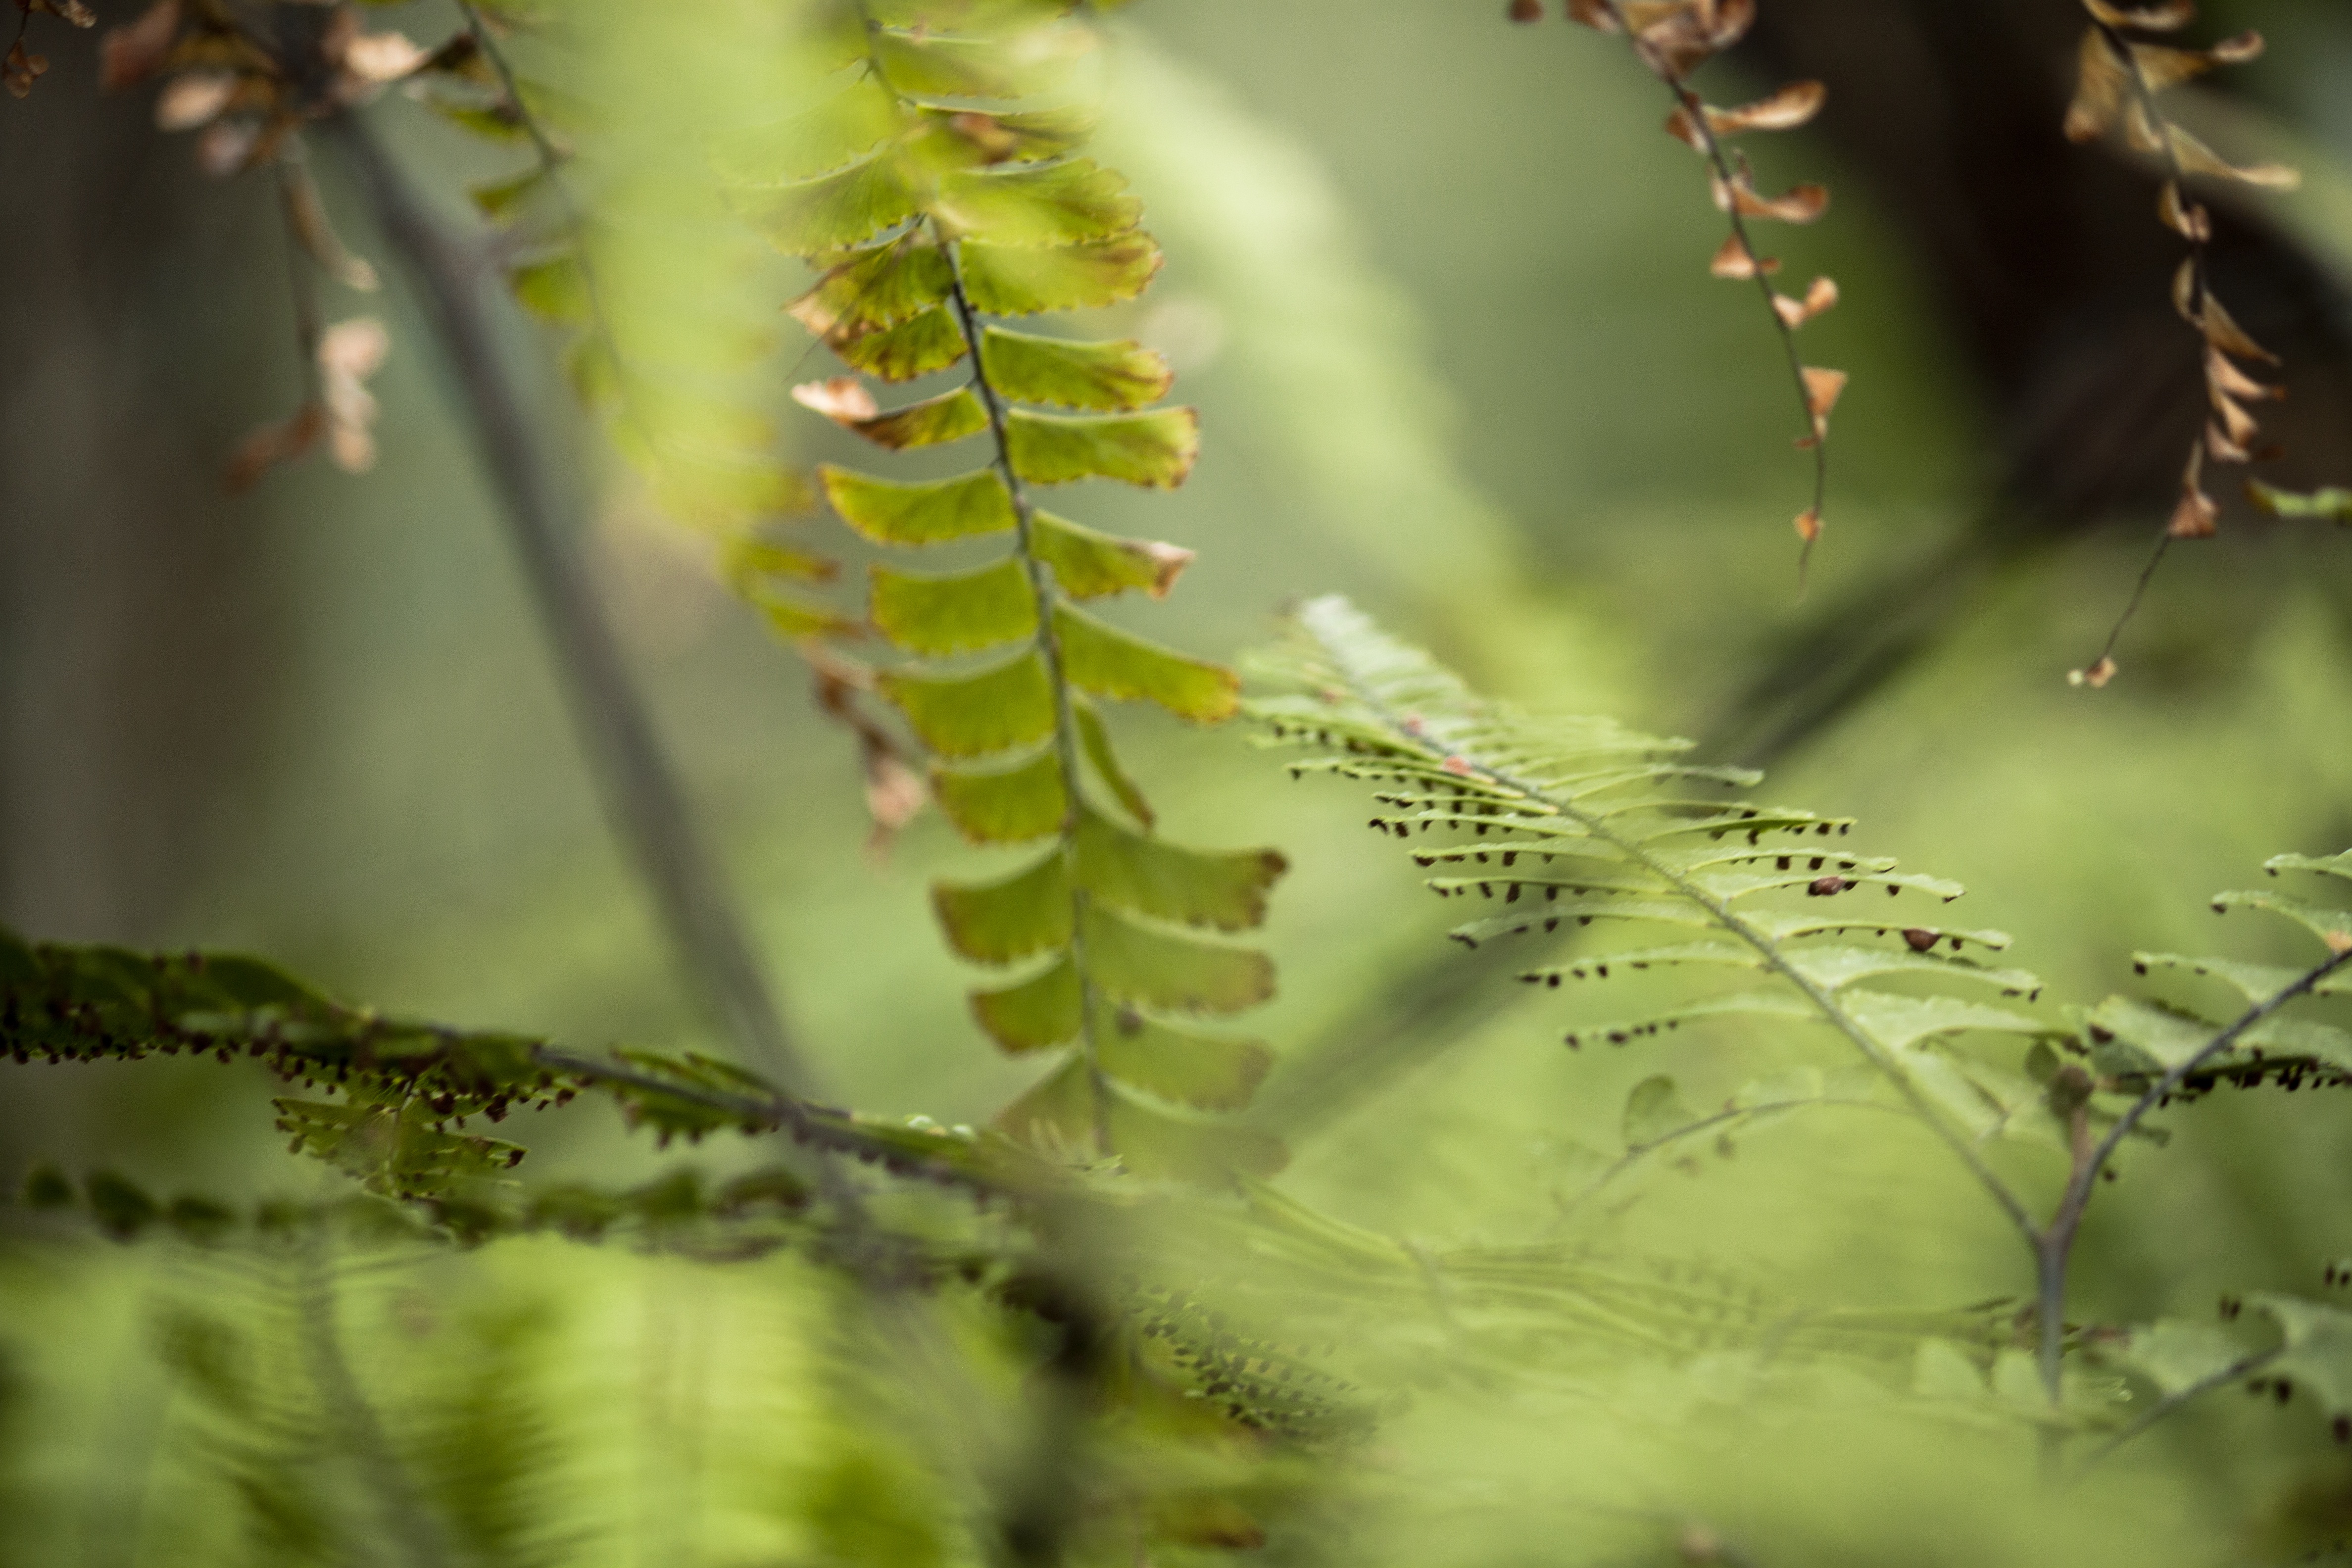
tree, nature, branch, blur, abstract, plant, photography, sunlight, texture, leaf, flower, summer, floral, spring, green, natural, autumn, fresh, botany, garden, blurred, flora, fern, eco, close up, background, macro photography, plant stem, woody plant, land plant, thorns spines and prickles, ferns and horsetails, vascular plant